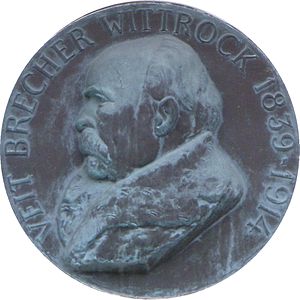
Veit Wittrock
Veit Brecher Wittrock var en svensk botaniker. Han var far til historikeren Georg Wittrock.